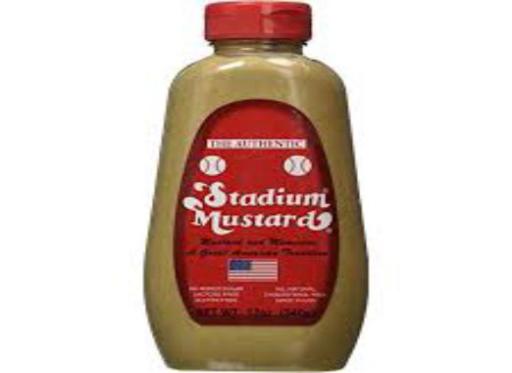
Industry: Food